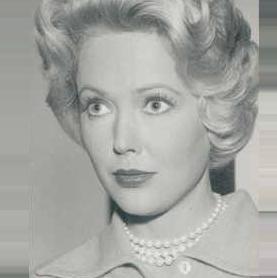
Age: 32